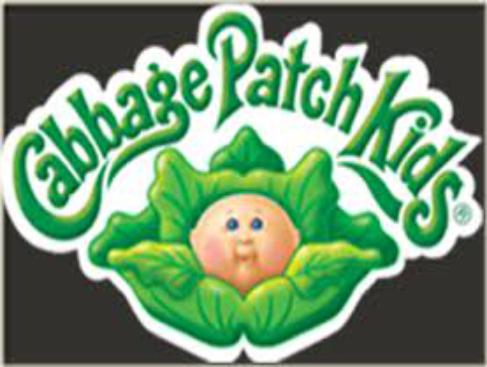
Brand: Cabbage Patch Kids
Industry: Leisure